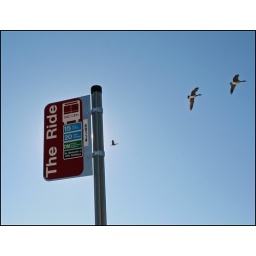
A bus stop sign in Aurora, Colorado, with some Canadian geese flying behind it.